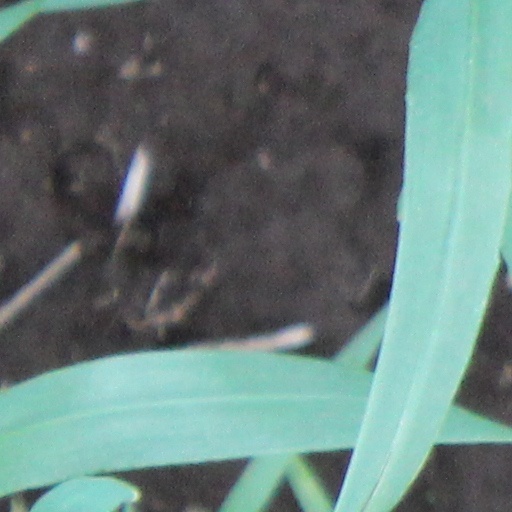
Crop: wheat